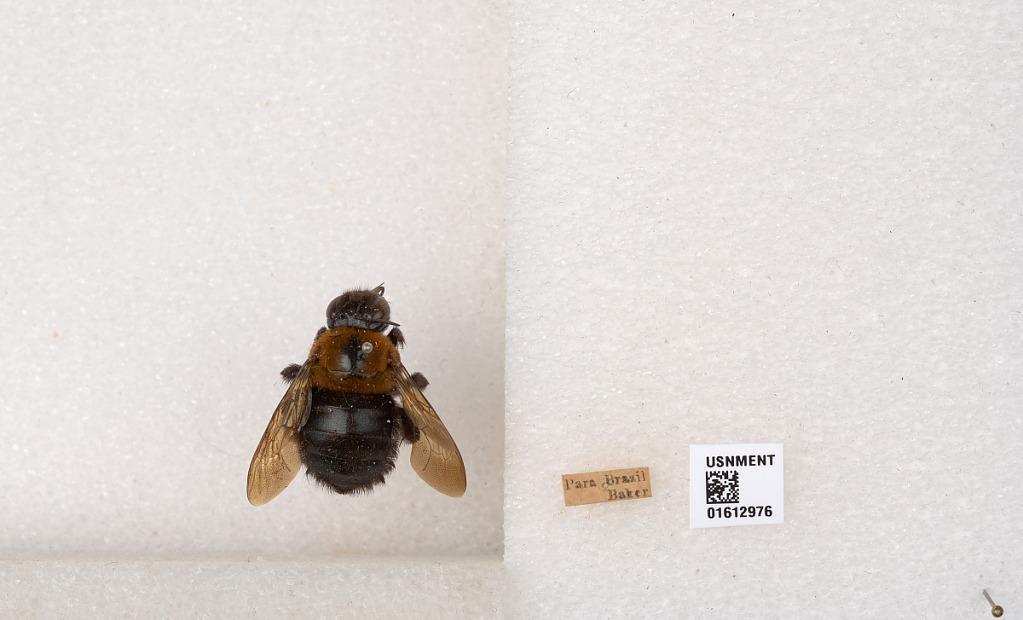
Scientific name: Xylocopa (Neoxylocopa) aurulenta (Fabricius)
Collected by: Baker
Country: Brazil
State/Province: Para
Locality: Para
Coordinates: -3.62548, -52.4813